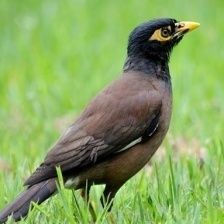
Species: MYNA
Scientific name: ACRIDOTHERES TRISTIS